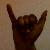
The image shows a hand gesture representing the letter 'Y' in Indian Sign Language.